Refik Durbaş

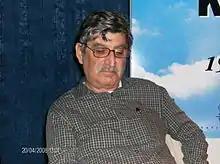

Refik Durbaş (10 February 1944, Pasinler – 1 December 2018, Istanbul), Turkish poet, journalist and writer.